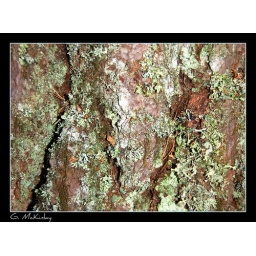
24/06/08 - Day 176/366. A closeup of the bark of a tree in the Abernethy forest by Nethy Bridge.